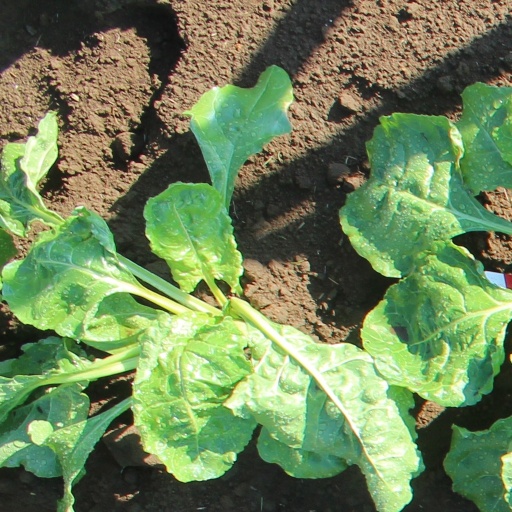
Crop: sugar beet